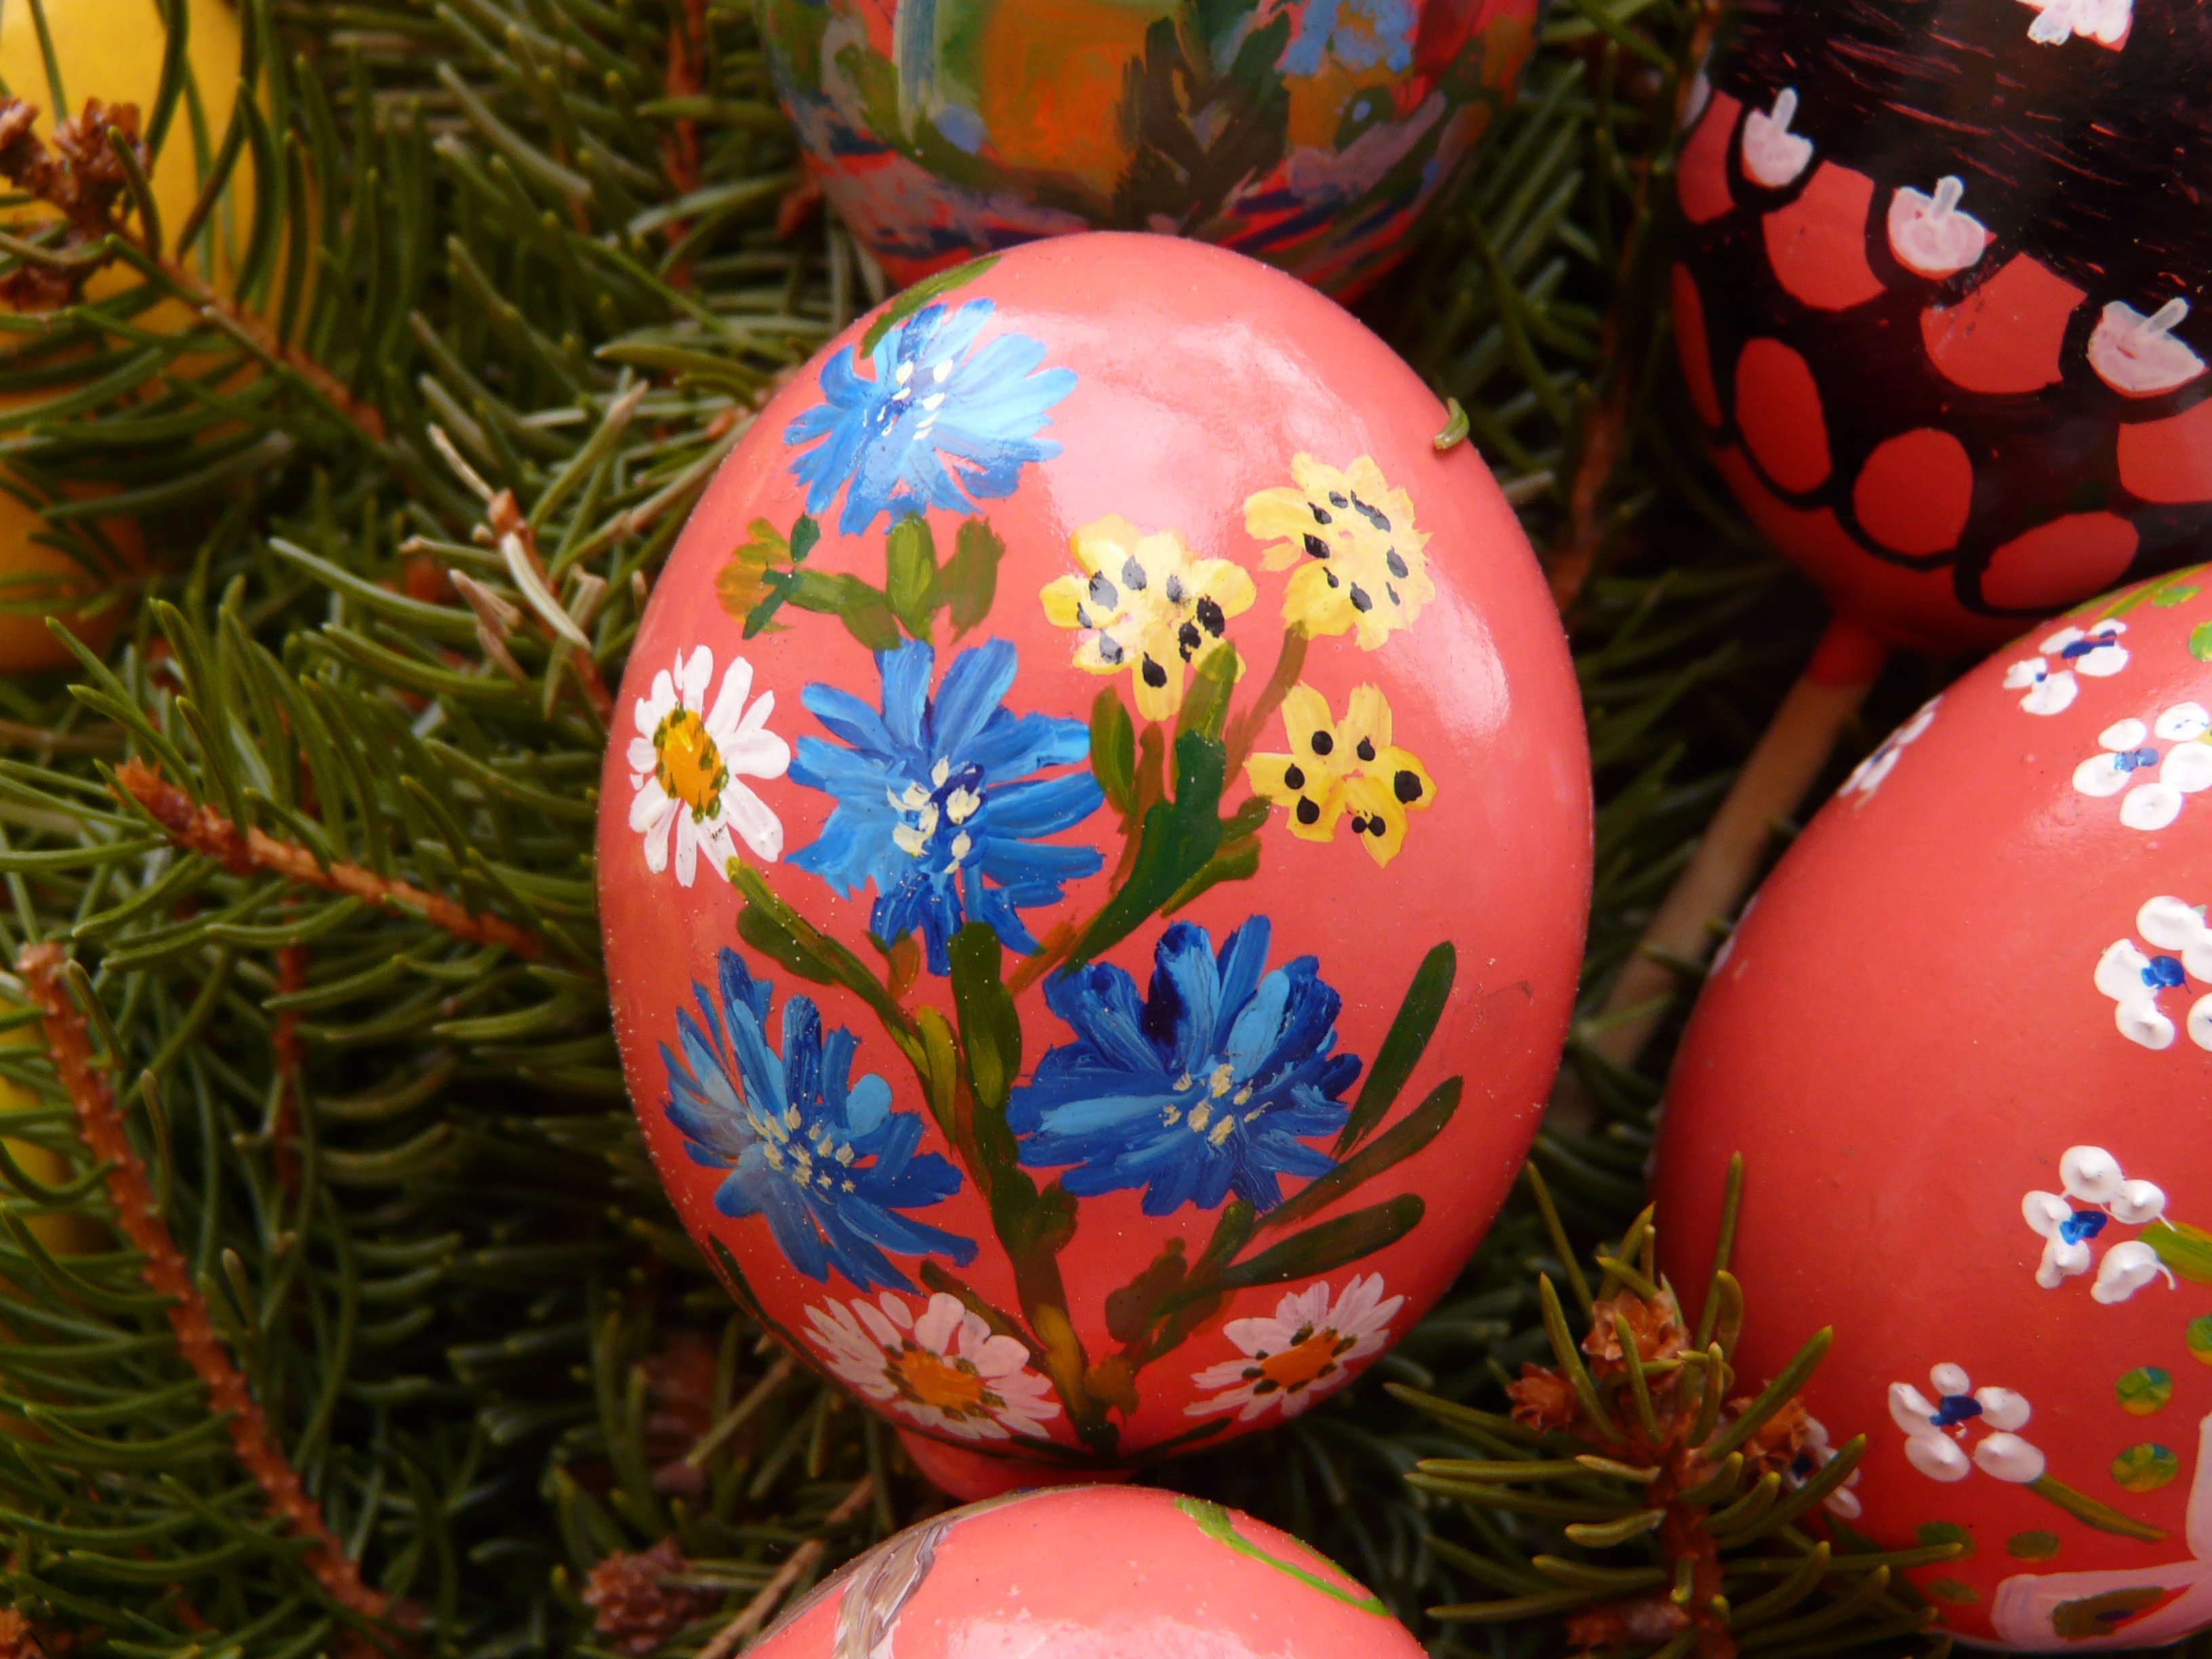
food, red, color, holiday, paint, colorful, christmas, egg, painting, art, easter, event, easter eggs, easter egg, easter egg painting